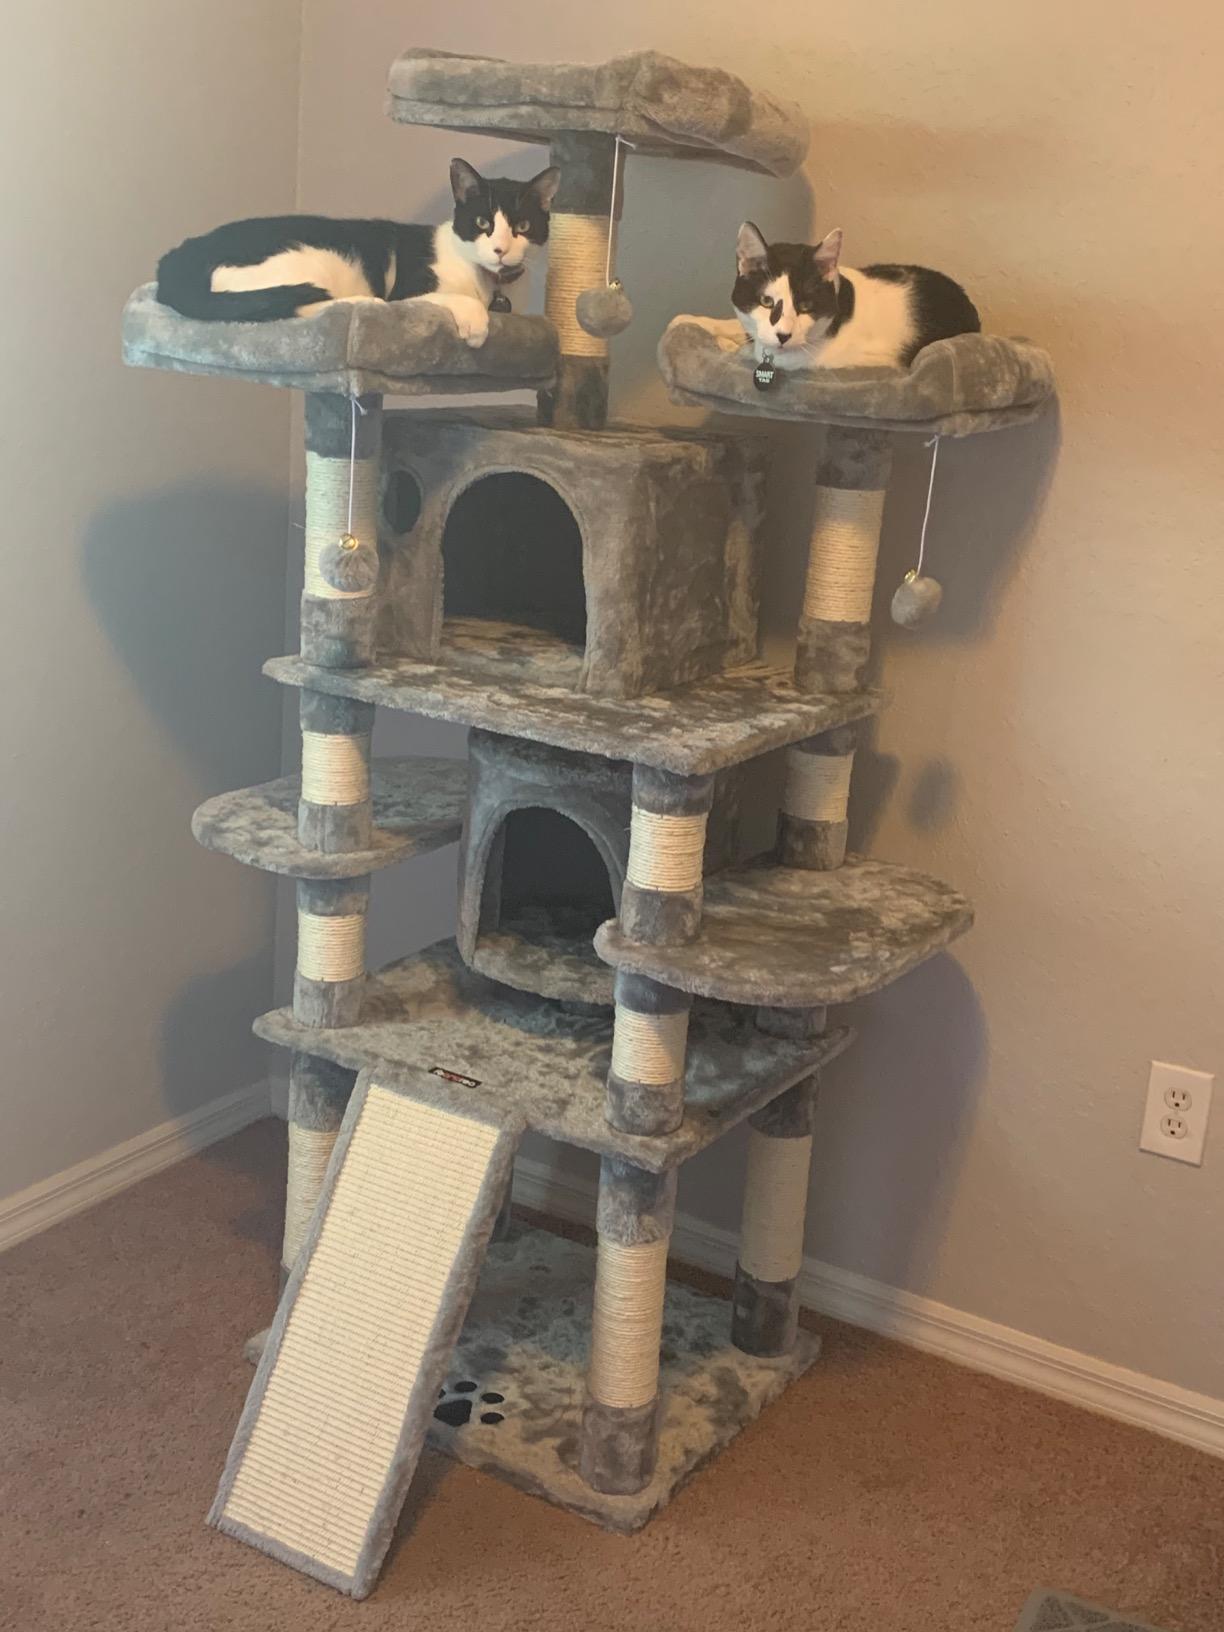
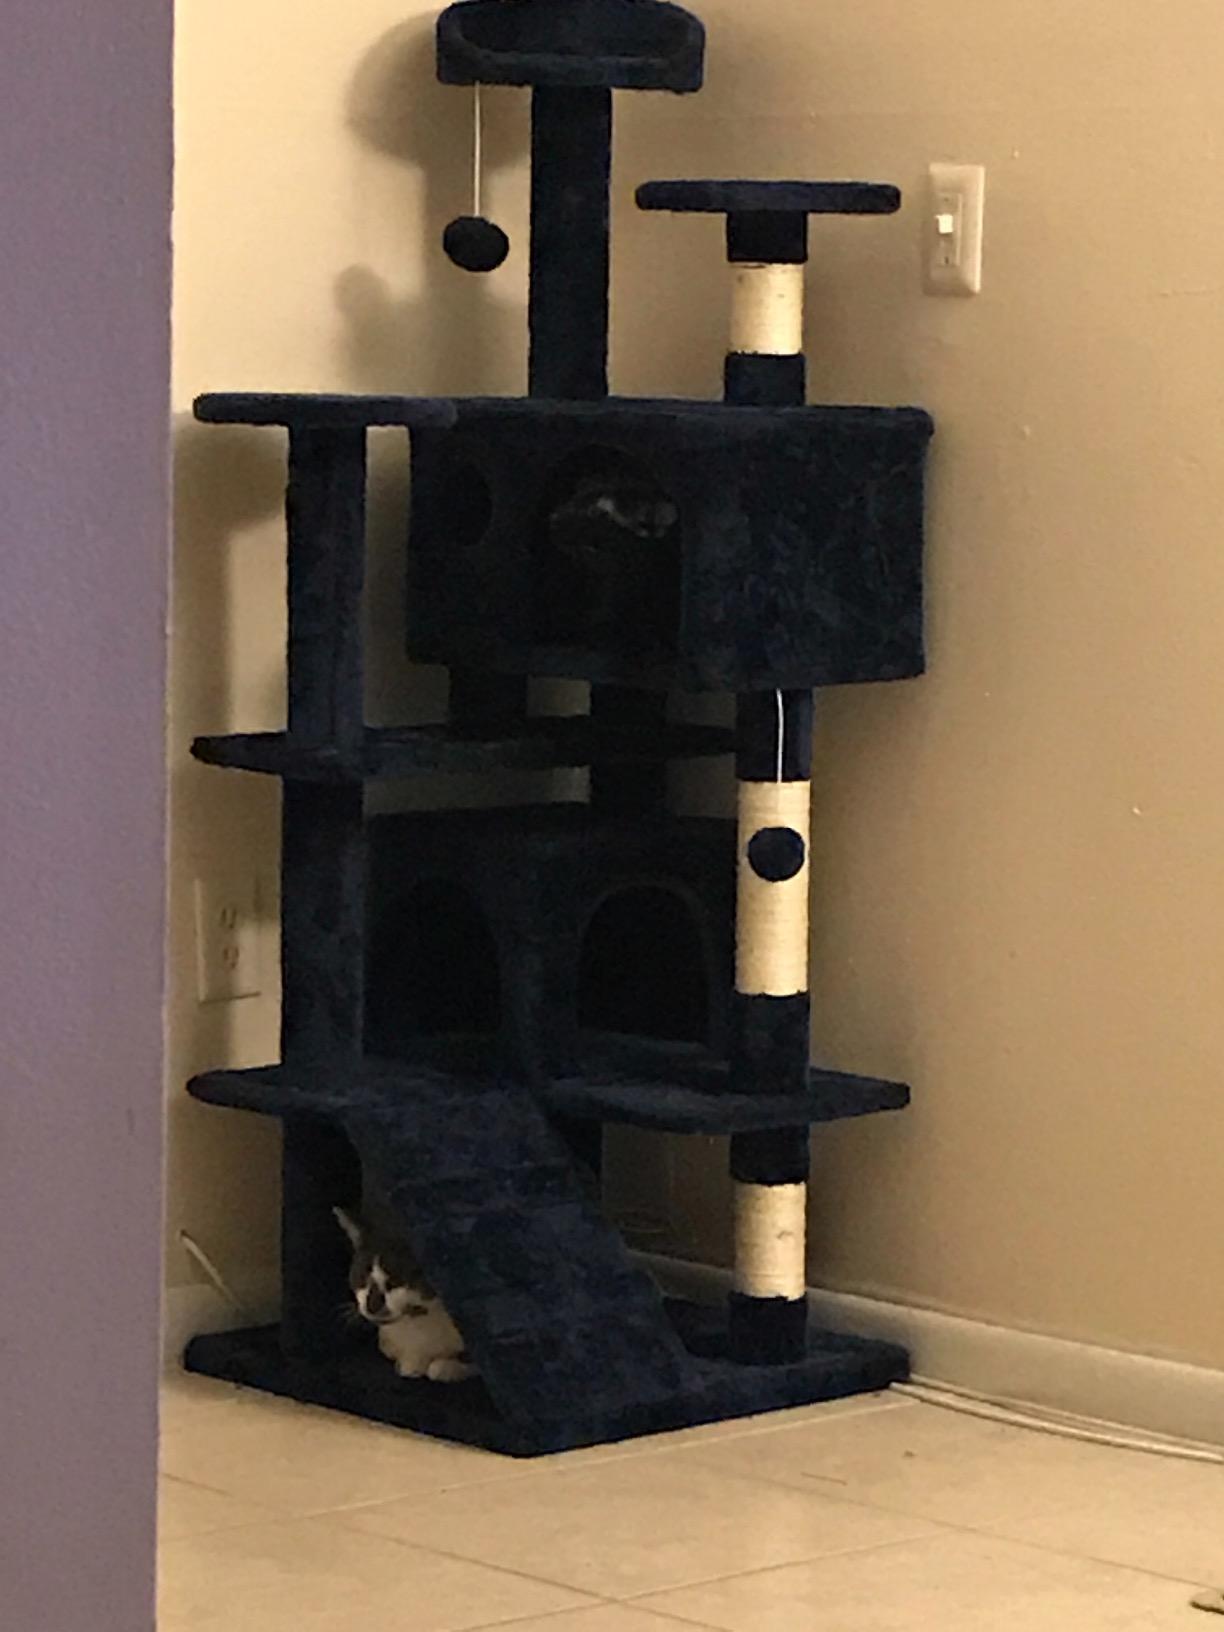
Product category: items_cat tree
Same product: no